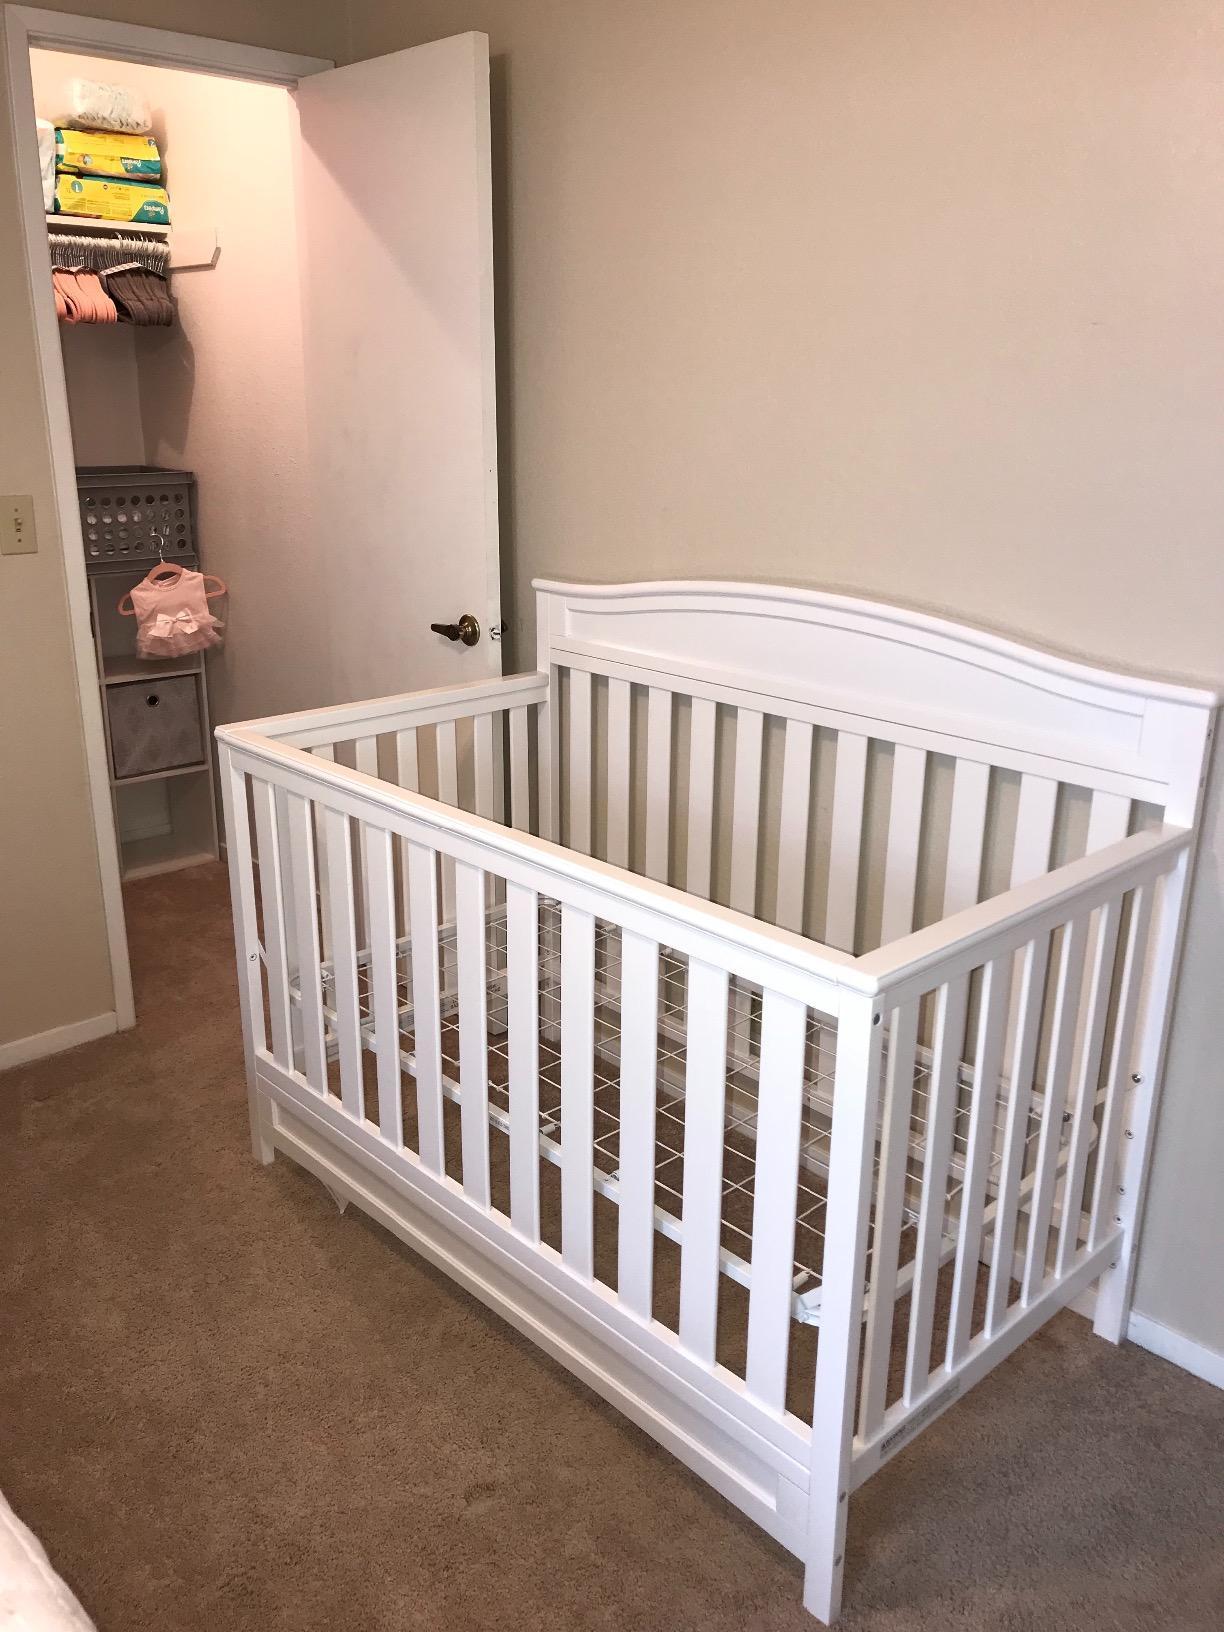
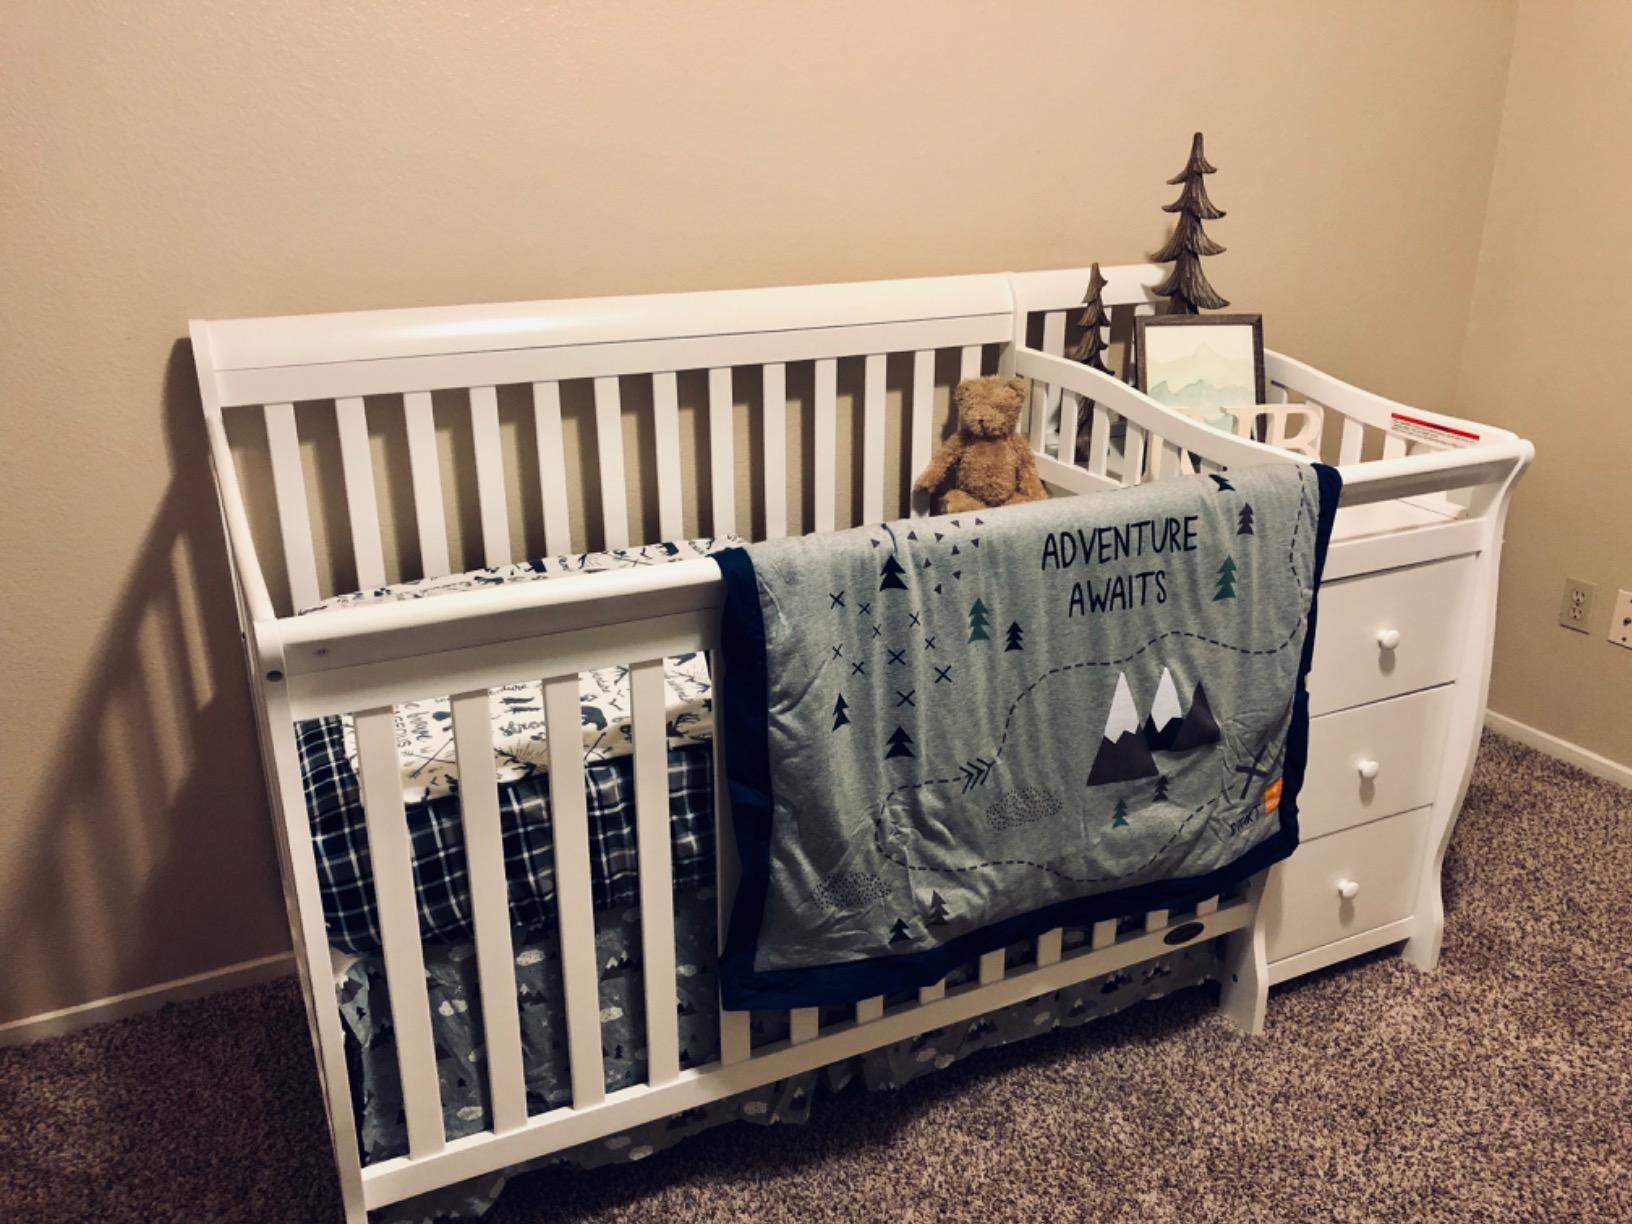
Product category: products_crib
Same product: no